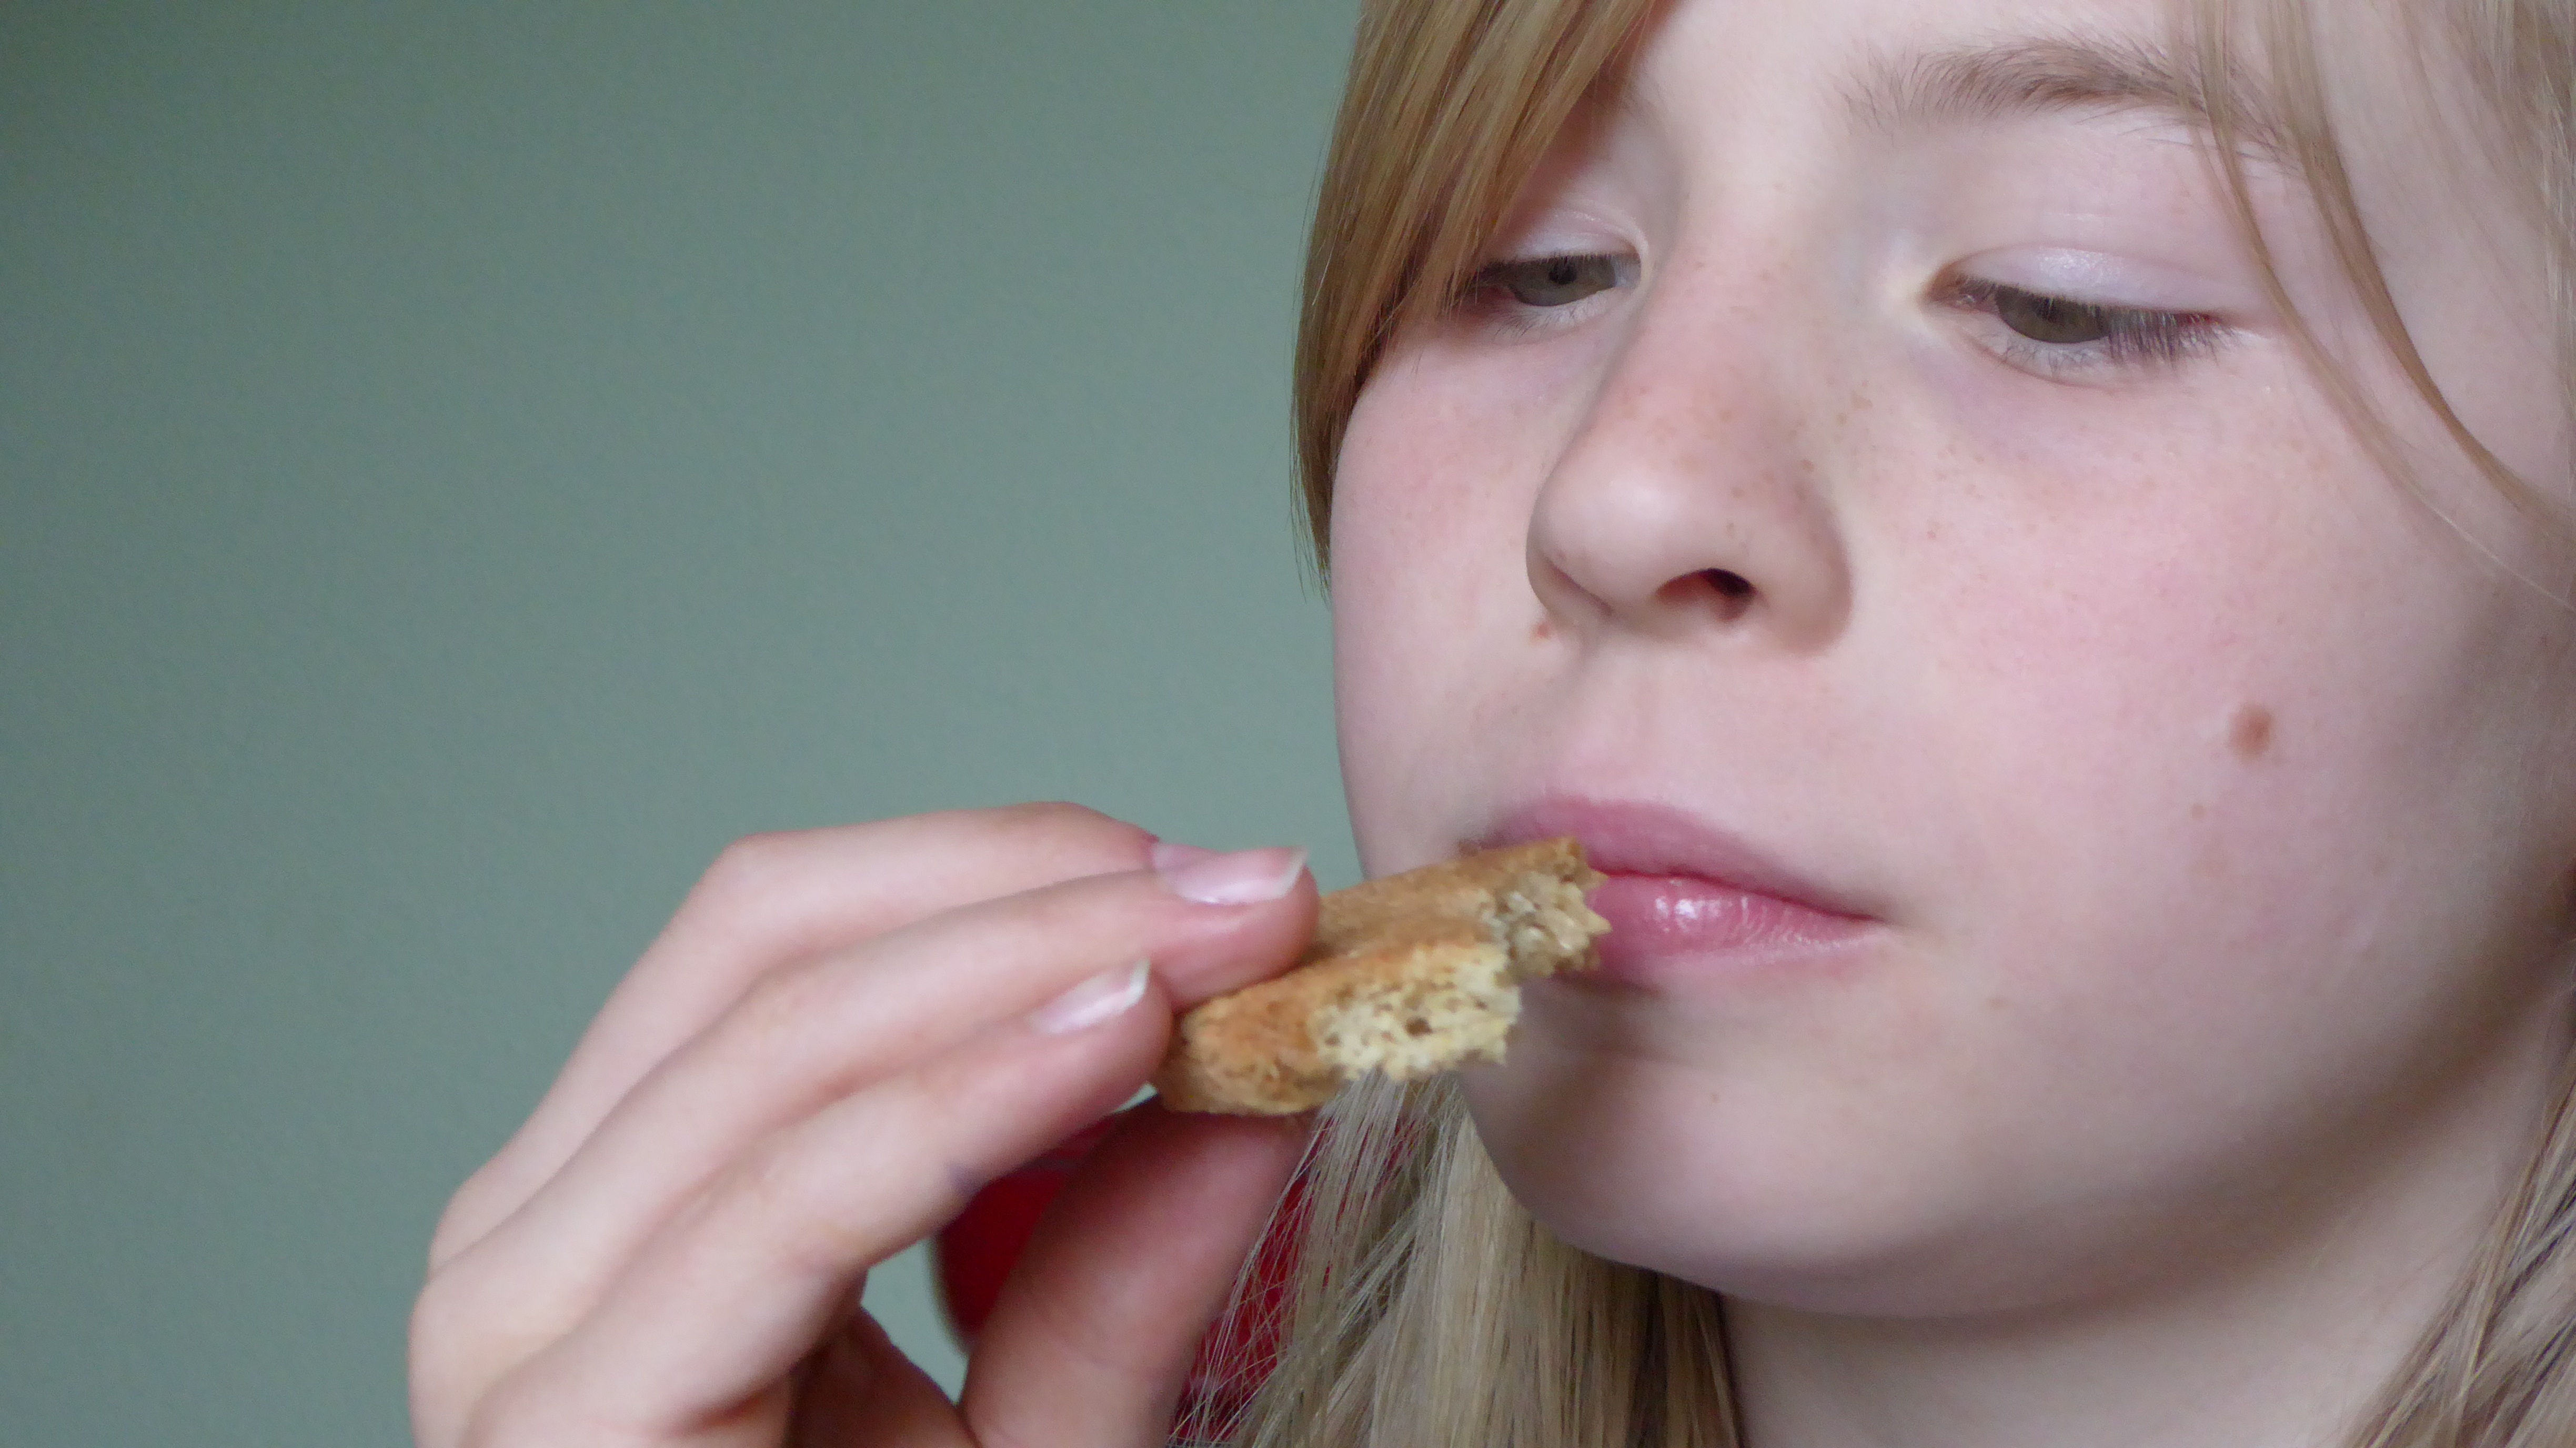
hand, person, girl, hair, thinking, finger, food, biscuit, eat, lip, hairstyle, mouth, close up, human body, face, eating, nose, nutrition, neck, eye, head, smell, skin, blond, organ, tooth, sweetness, viewing, taste, to watch, consider, sense, human action, look at pages